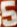
Number: 5